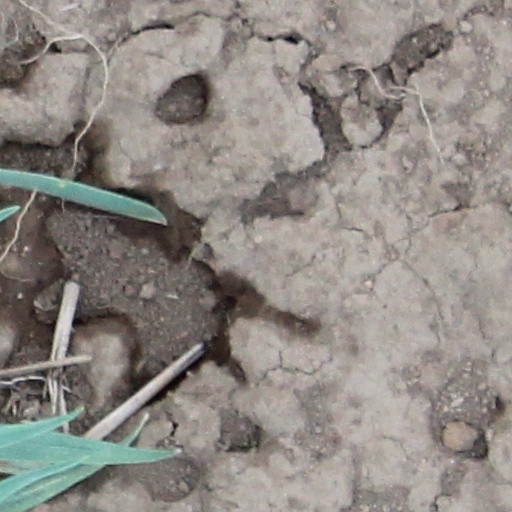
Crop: wheat